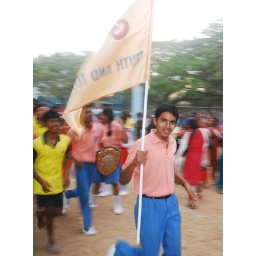
Senthil, Captain of Gandhi house on winning the Overall Trophy carries the flag and runs around the school ground